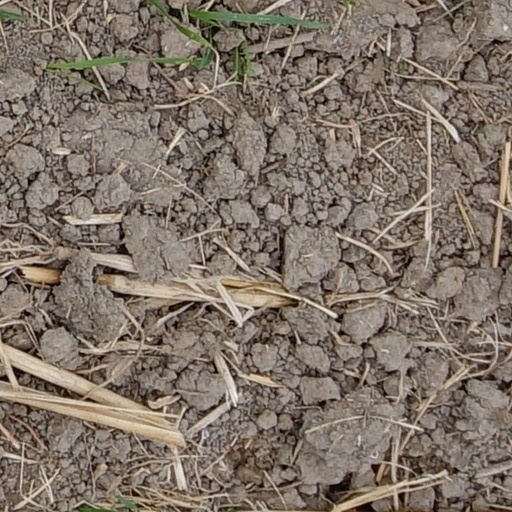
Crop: wheat